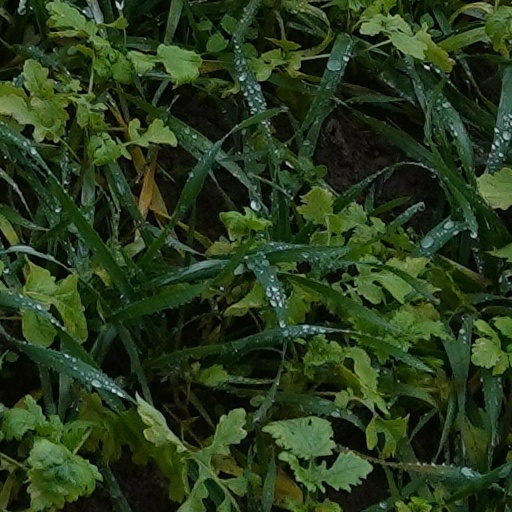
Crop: wheat